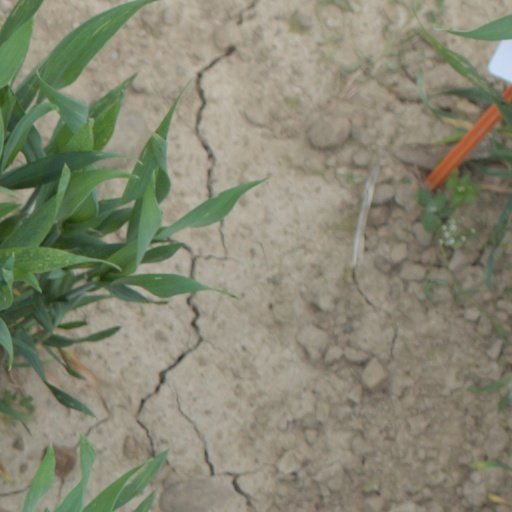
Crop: wheat